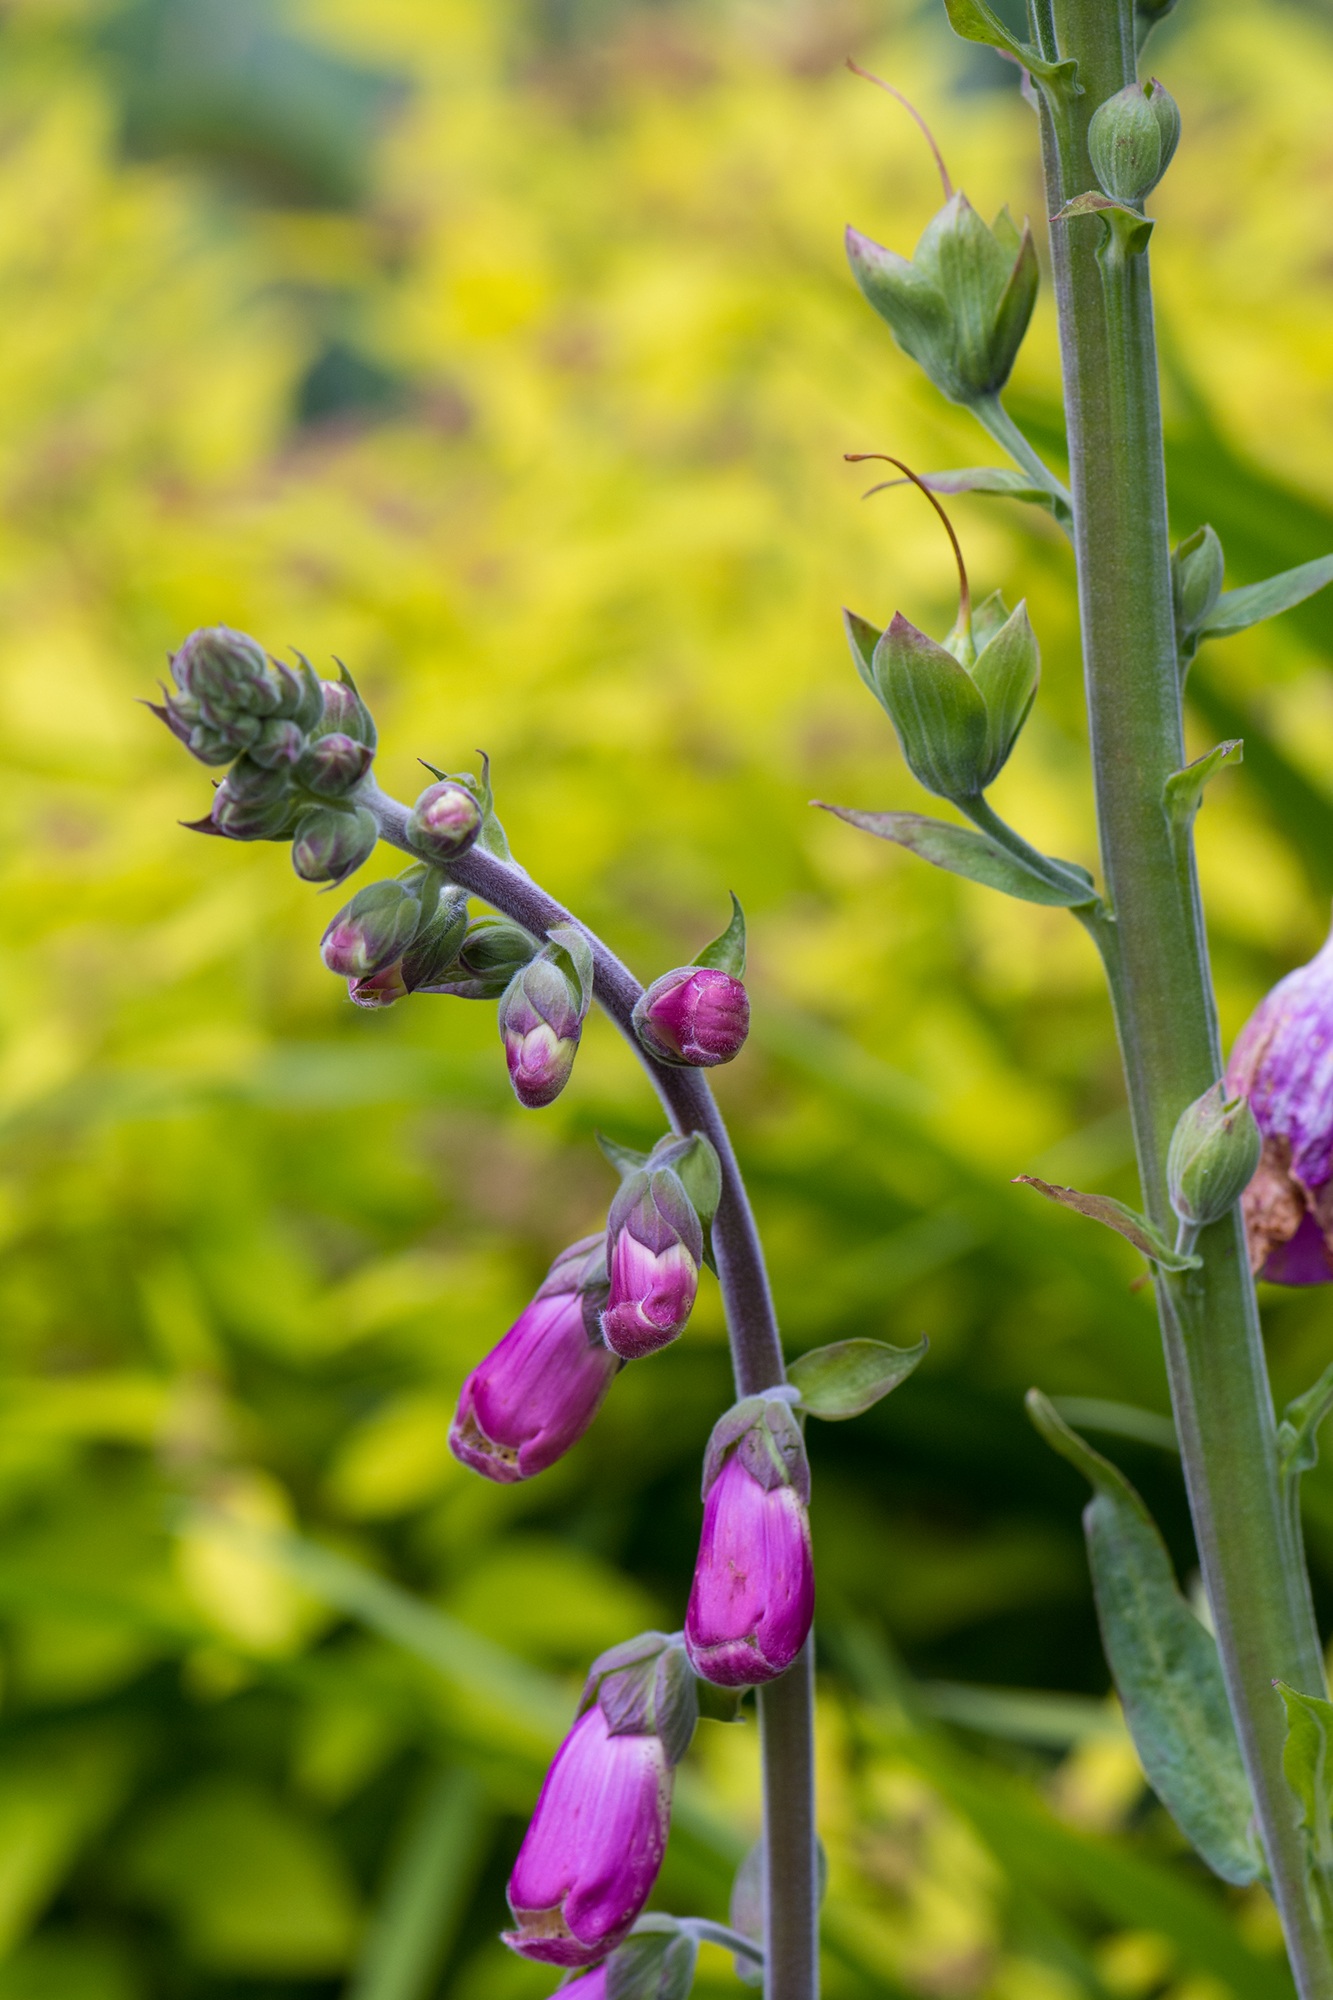
plant, meadow, flower, herb, produce, botany, garden, close, flora, wildflower, flowers, flower garden, thimble, macro photography, ornamental plant, in the garden, flowering plant, common foxglove, blossoms closed, land plant